Beamish Museum

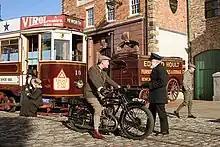
Reenactors creating a period street scene at the museum

The town area, officially opened in 1985, depicts chiefly Victorian buildings in an evolved urban setting of 1913.